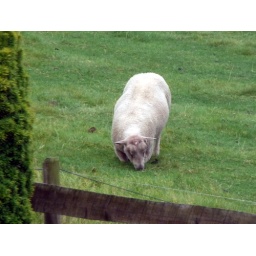
This ram in the field behind our house was kneeling down to nibble the grass!